Władysław Taczanowski

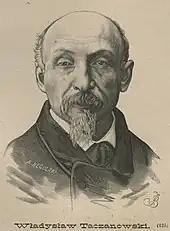
Władysław (or Ladislaus) Taczanowski

A member of an old noble ("szlachta") magnate family, Taczanowski, from the Poznań region Władysław studied in Lublin and managed the family farm after the death of his father. He then joined government service and served on special missions of the governor of Radom. He joined the Warsaw University Museum in 1855 and began to travel and train at other museums. In 1865 he joined Benedict Dybowski and Victor Godlewski on expeditions to Eastern Russia. In 1862 he succeeded Feliks Paweł Jarocki as curator. Taczanowski took part in an expedition to Algeria with Antoni S. Waga (1866–67) and wrote several significant studies including "Birds of Poland" (1882) and "Ornithology of Peru" (1884-86). He received collections from Cayenne through Constantin Jelski, from the Upper Nile from Counts Alexander and Constantine Branicki. From 1875 he continued to receive specimens from South America after Jean Stolzmann replaced Jelski. He received an honorary doctorate from the University of Krakow in 1887.